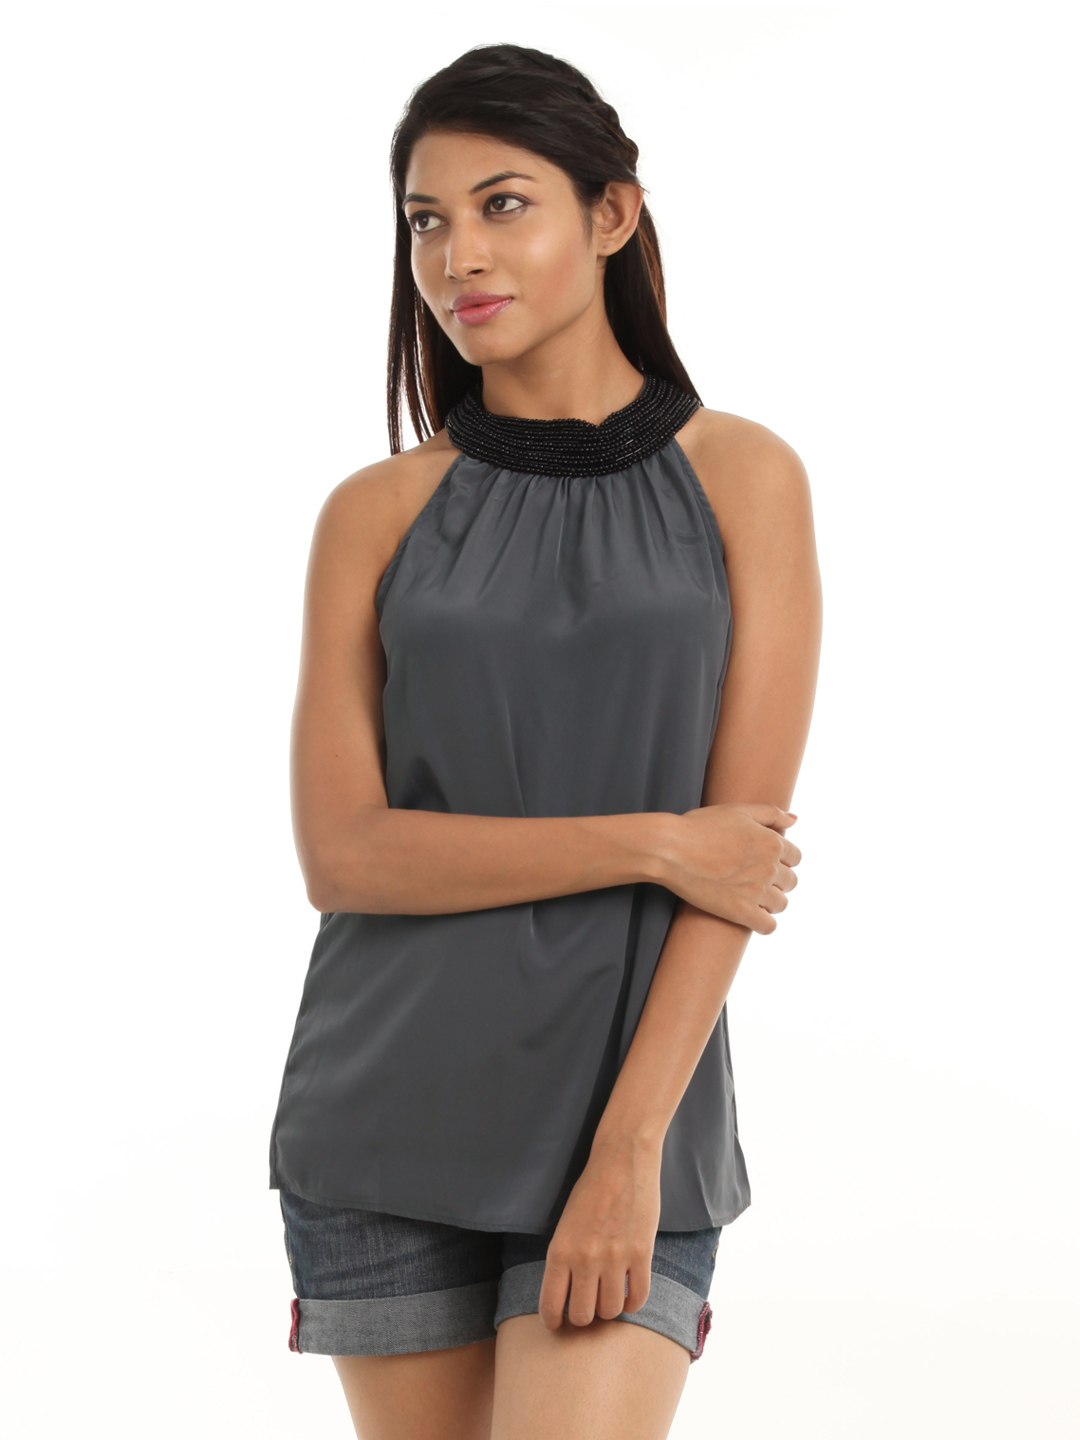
Vero Moda Women Grey Top
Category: Apparel / Topwear / Tops
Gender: Women
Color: Grey
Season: Summer 2012
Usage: Casual